Ironclad warship

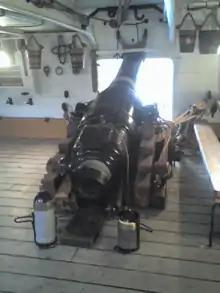
Breech-loading 110-pounder Armstrong gun on HMS "Warrior"

The first battle between ironclads happened on 9 March 1862, as the armored "Monitor" was deployed to protect the Union's wooden fleet from the ironclad ram "Virginia" and other Confederate warships. In this engagement, the second day of the Battle of Hampton Roads, the two ironclads tried to ram one another while shells bounced off their armor. The battle attracted attention worldwide, making it clear that the wooden warship was now out of date, with the ironclads destroying them easily.